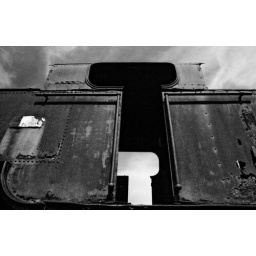
in the old train depot of Ferrovie della Sardegna, Monserrato, Sardinia,Ilford XP1, 28mm + yellow filter